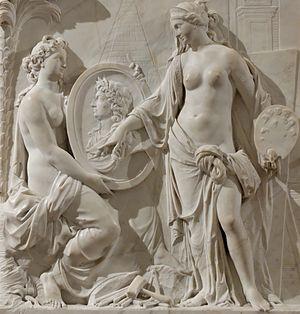
Le musée du Grand Siècle est un futur musée situé à Saint-Cloud, voisin du domaine national de Saint-Cloud. Implanté dans l'ancienne caserne Sully, à l'emplacement des anciens jardins bas du château de Saint-Cloud, le bâtiment est tout proche de la Seine. Acquis par le département des Hauts-de-Seine en 2016, ce lieu sera entièrement consacré au nouvel établissement culturel, qui devrait ouvrir ses portes au public en 2024.